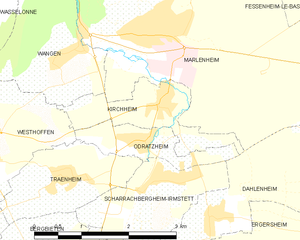
Carte des communes françaises